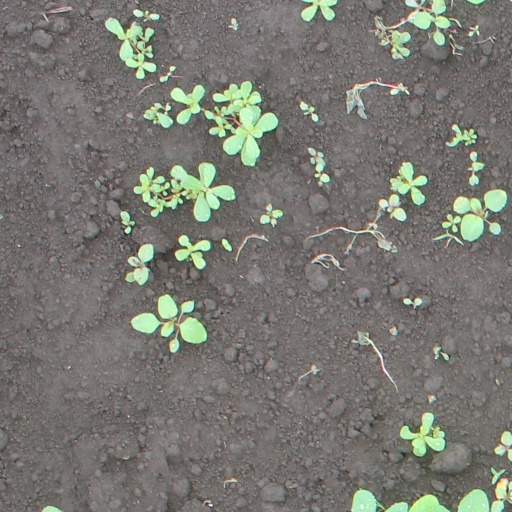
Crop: soybean